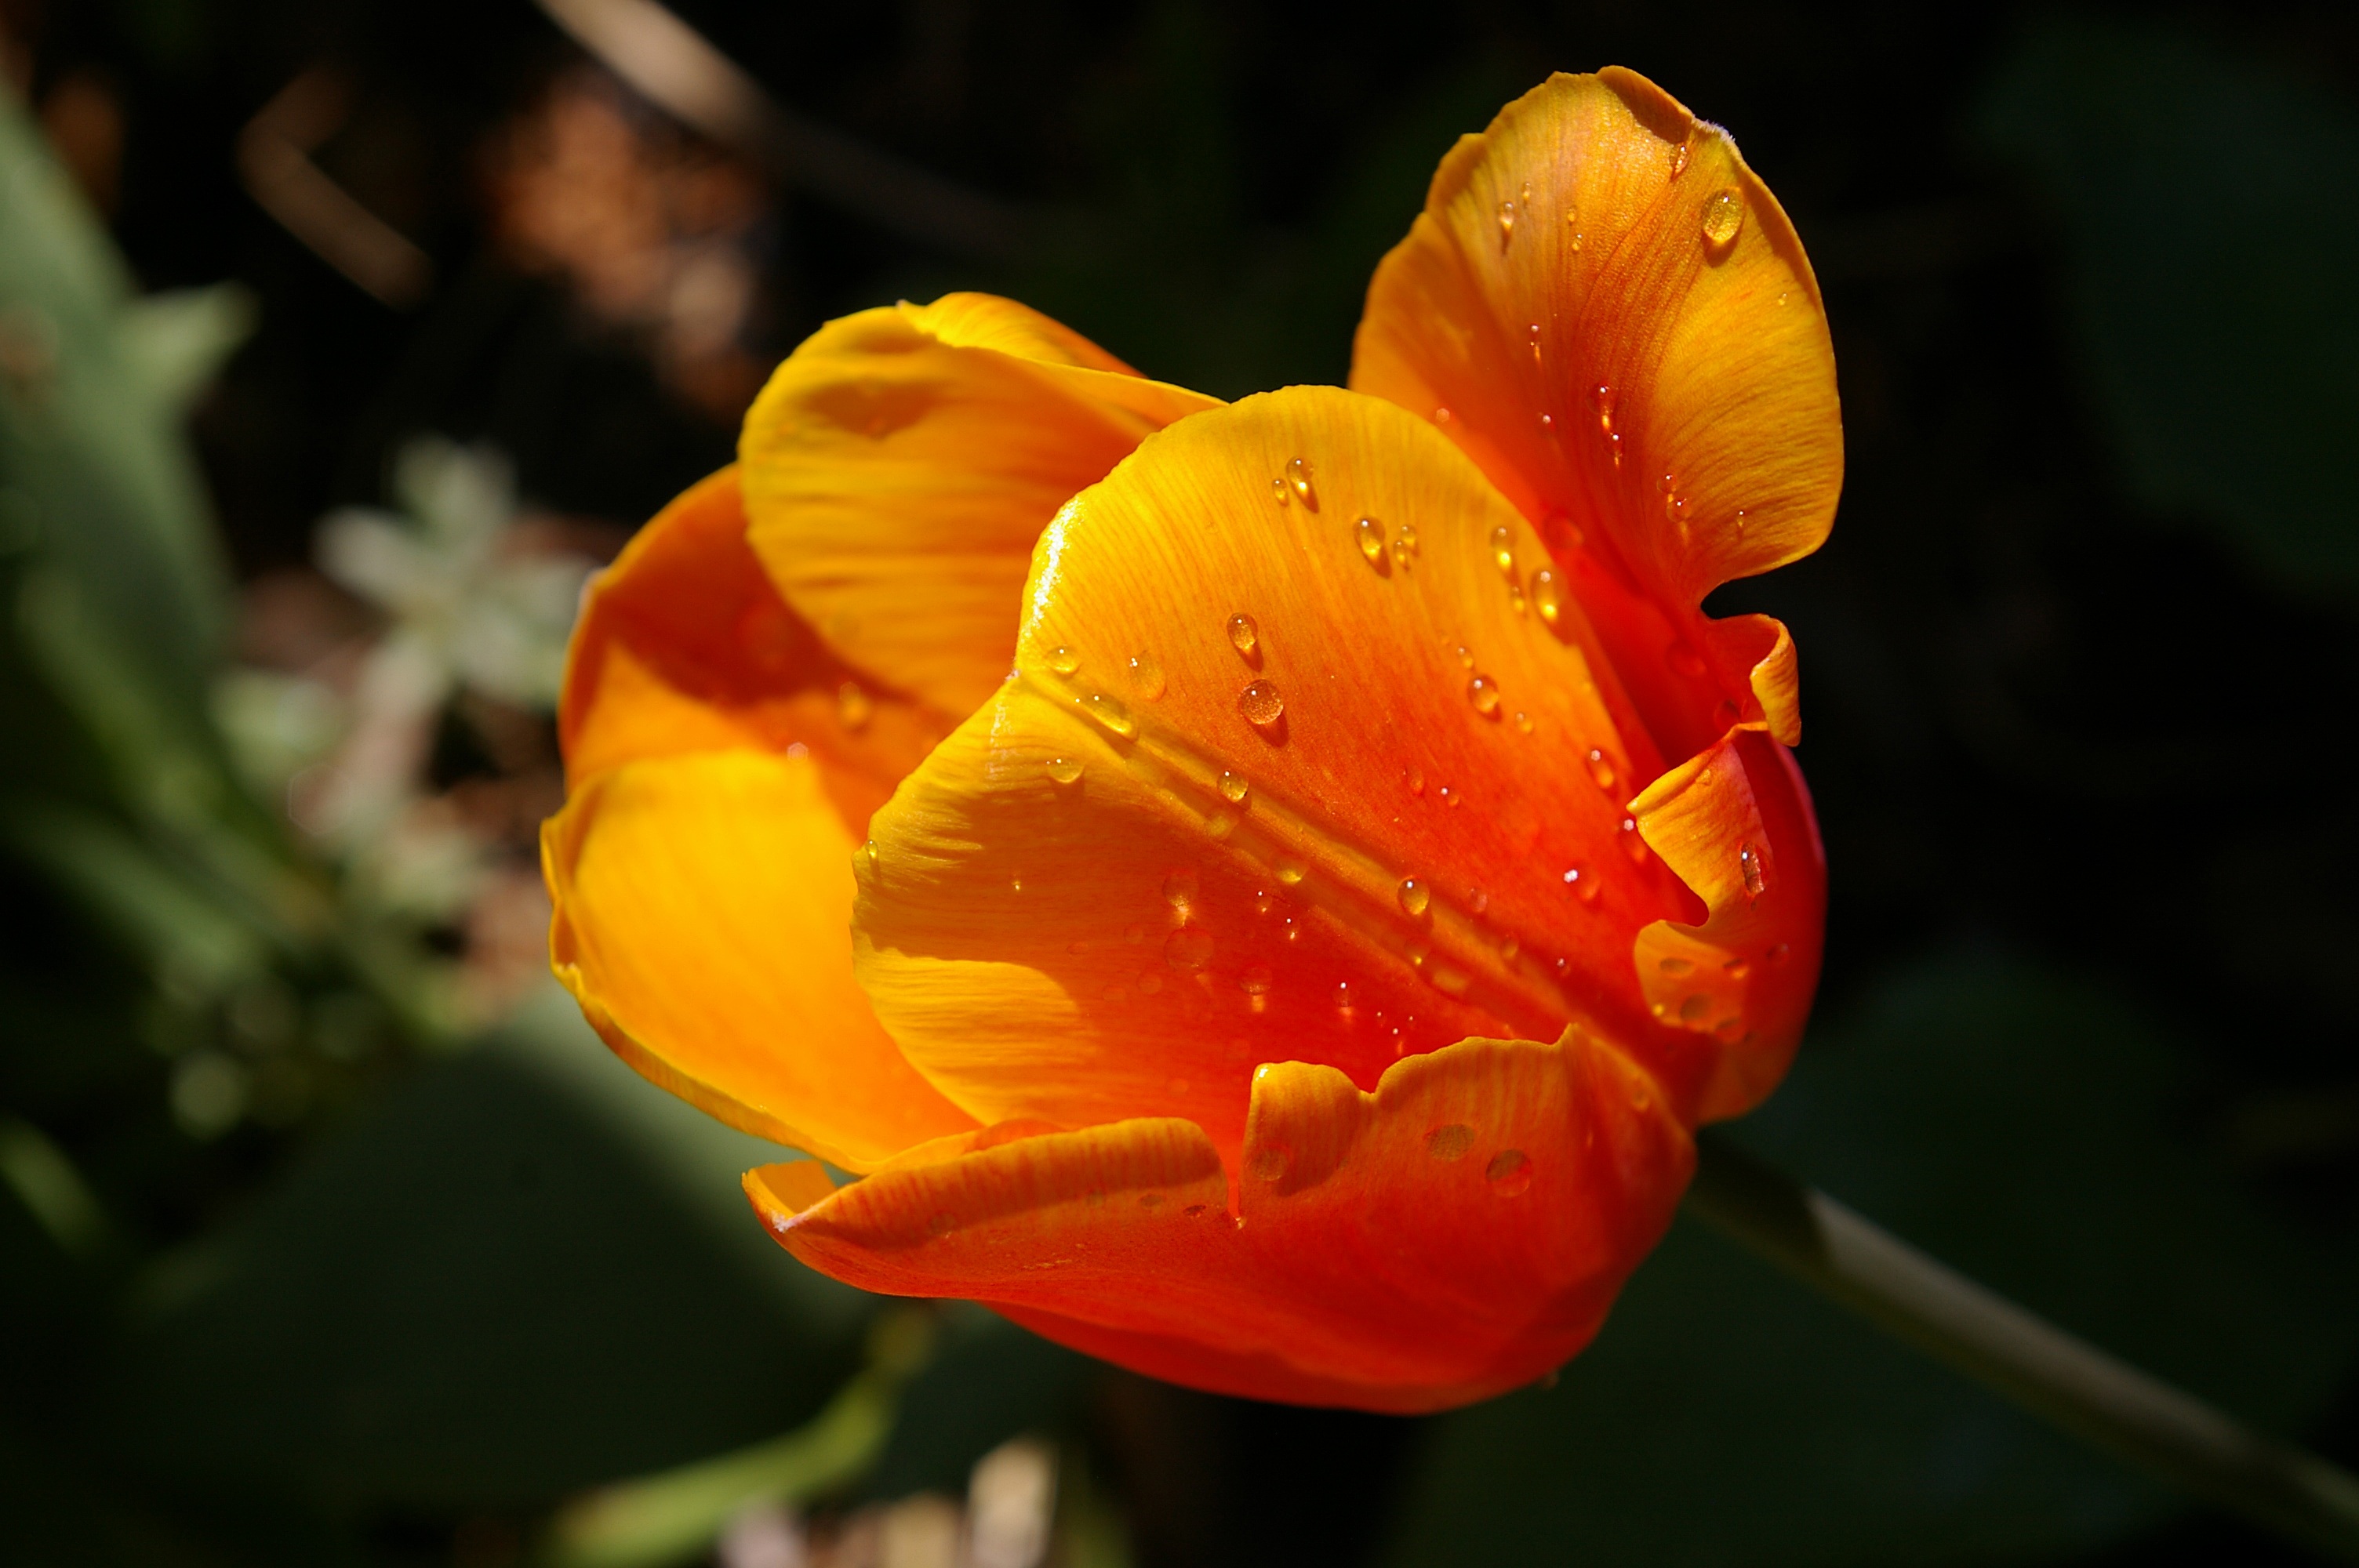
nature, blossom, plant, photography, flower, petal, bloom, raindrop, tulip, decoration, spring, color, botany, colorful, yellow, garden, close, flora, wildflower, flowers, close up, petals, bright, beautiful, drop of water, spring flower, daylily, macro photography, blossomed, flowering plant, schnittblume, spring greetings, tulip field, orange tulip, yellow tumor, plant stem, land plant